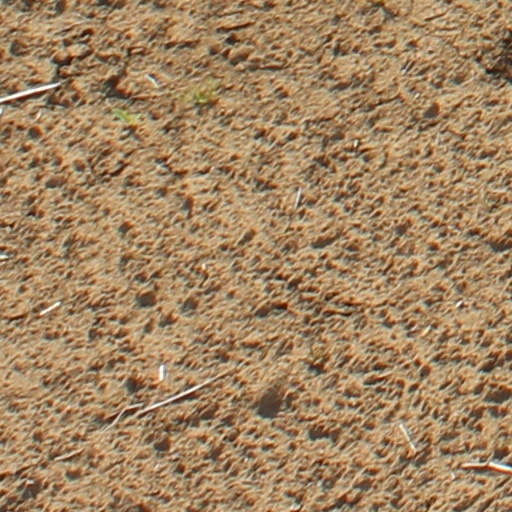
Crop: wheat